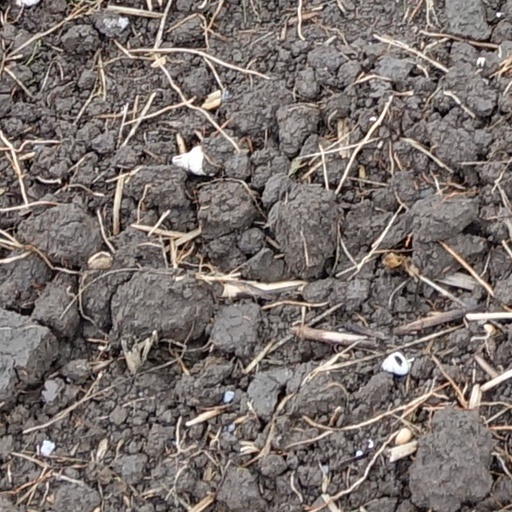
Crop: wheat